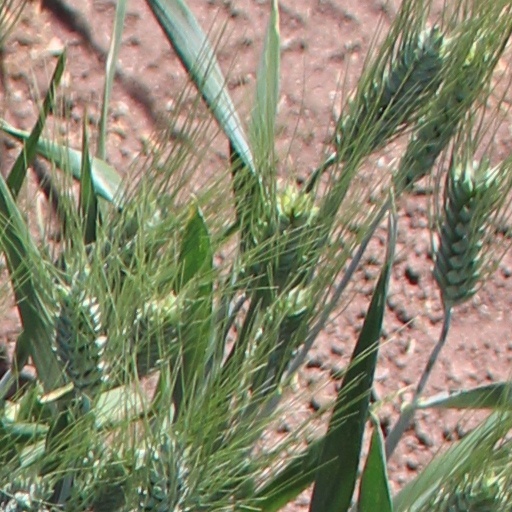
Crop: wheat